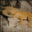
Label: lizard